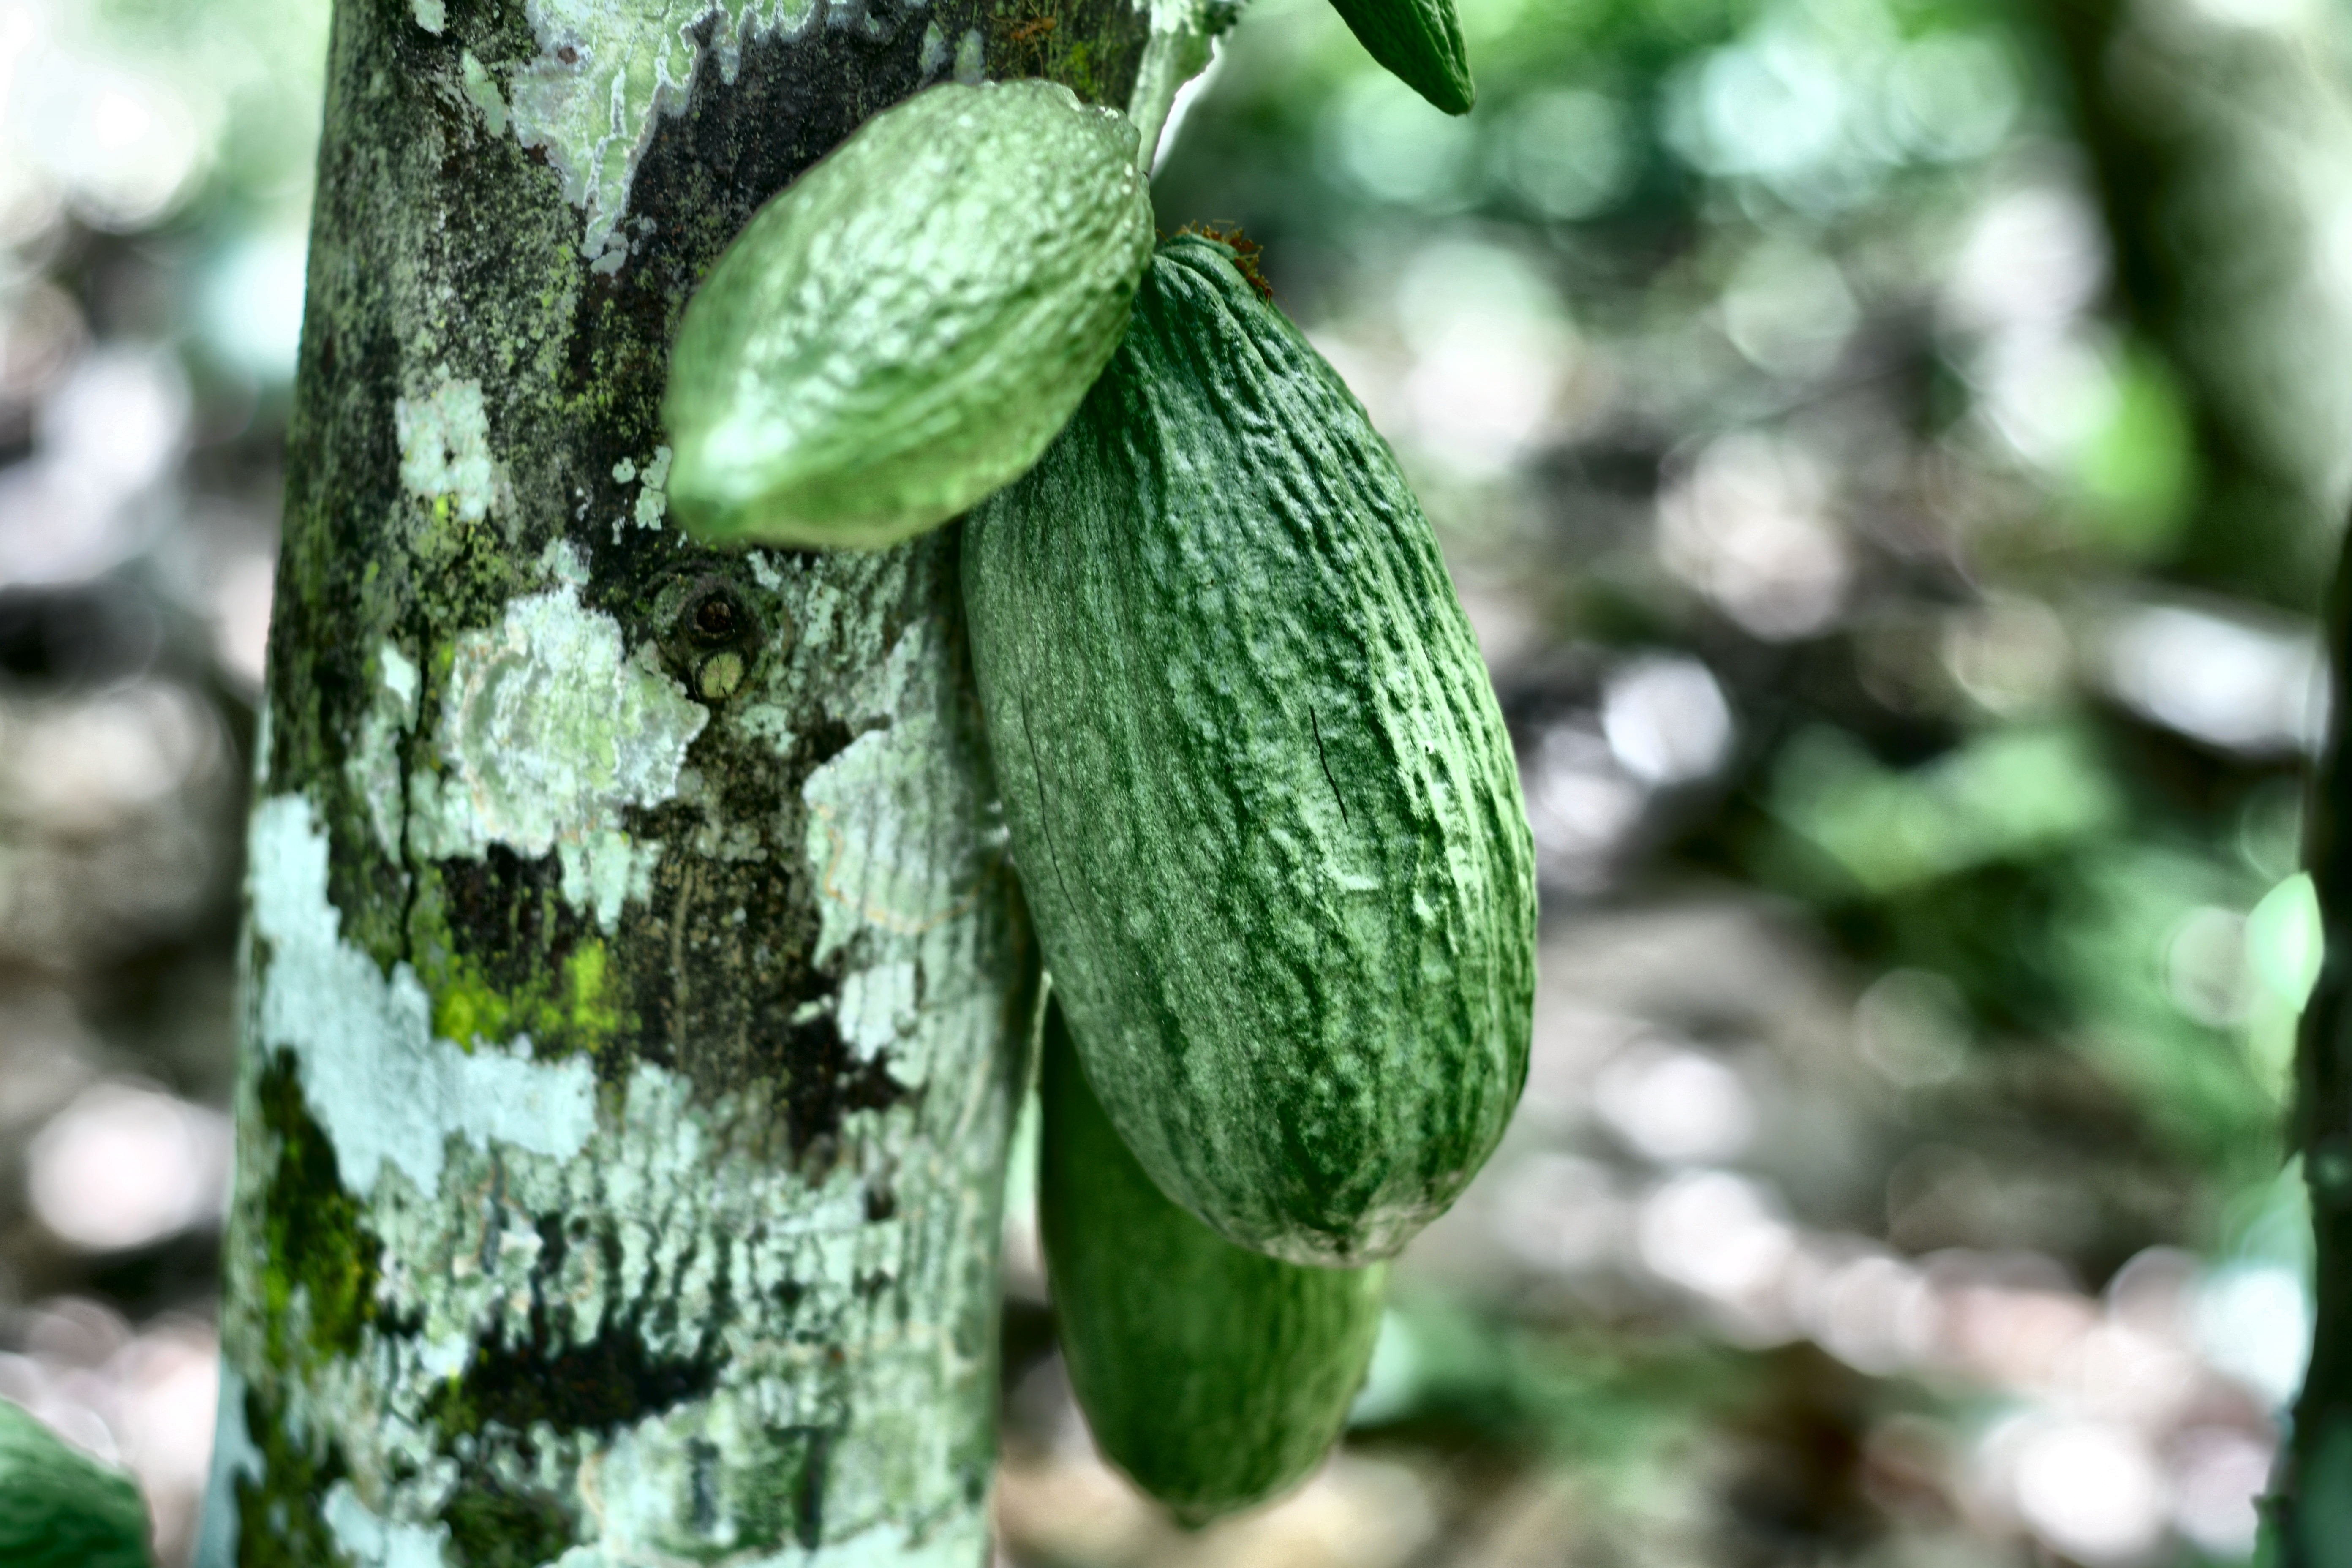
Maturity: unmature
Variety: Angoleta